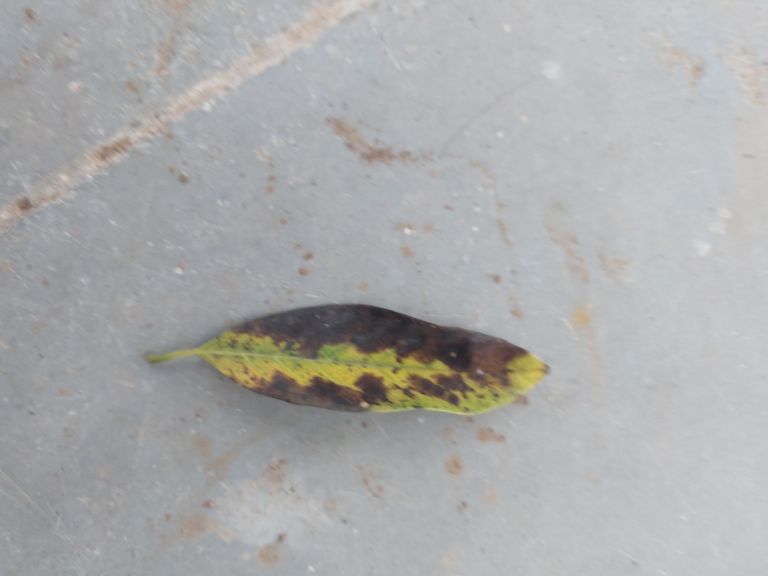
Disease label: Leaf spot on Leaves